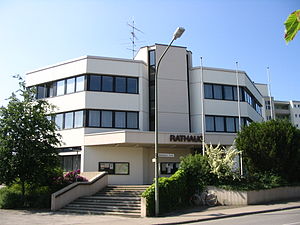
Krumbach (Schwaben) / Historie
Rådhus
Krumbach (Schwaben) er den næststørste by i Landkreis Günzburg i Regierungsbezirk Schwaben i den tyske delstat Bayern.